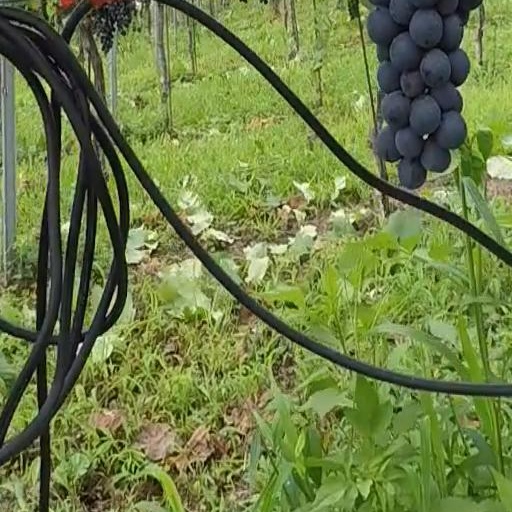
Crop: grape